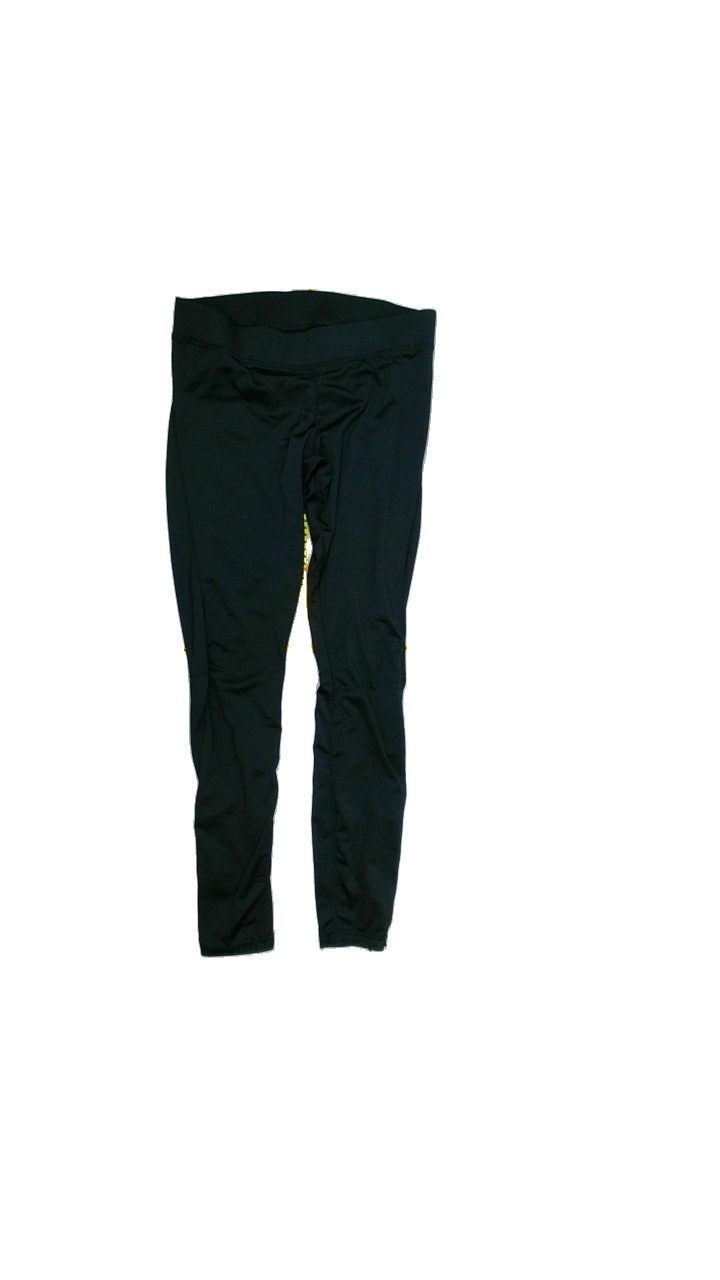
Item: Tights (Ladies)
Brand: Missing
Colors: Black
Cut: Regular
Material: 95%polyester 5%spandex
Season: All
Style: Sports
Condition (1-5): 4
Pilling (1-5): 4
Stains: Minor
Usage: Export
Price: <50